Maya Rockeymoore Cummings

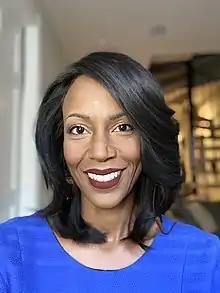

Maya Michelle Rockeymoore Cummings (born January 31, 1971) is an American consultant, politician, and former chair of the Maryland Democratic Party in the United States. Before her election as party chair, she briefly ran for Governor of Maryland. She owns a Washington, D.C.–based consulting firm.